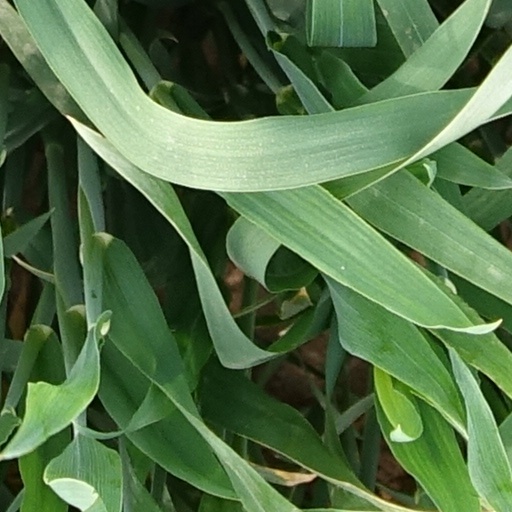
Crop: wheat